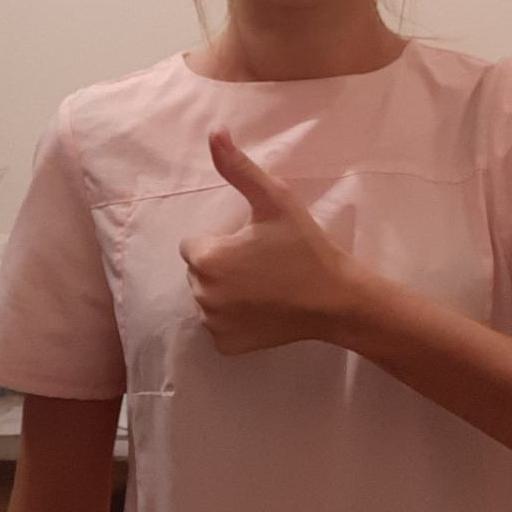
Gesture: like